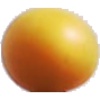
Label: Cherry Wax Yellow 1